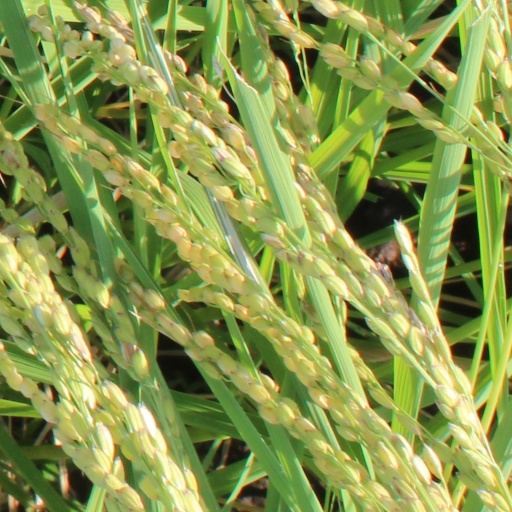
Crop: rice